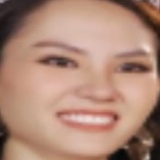
hoa hậu Catriona Gray